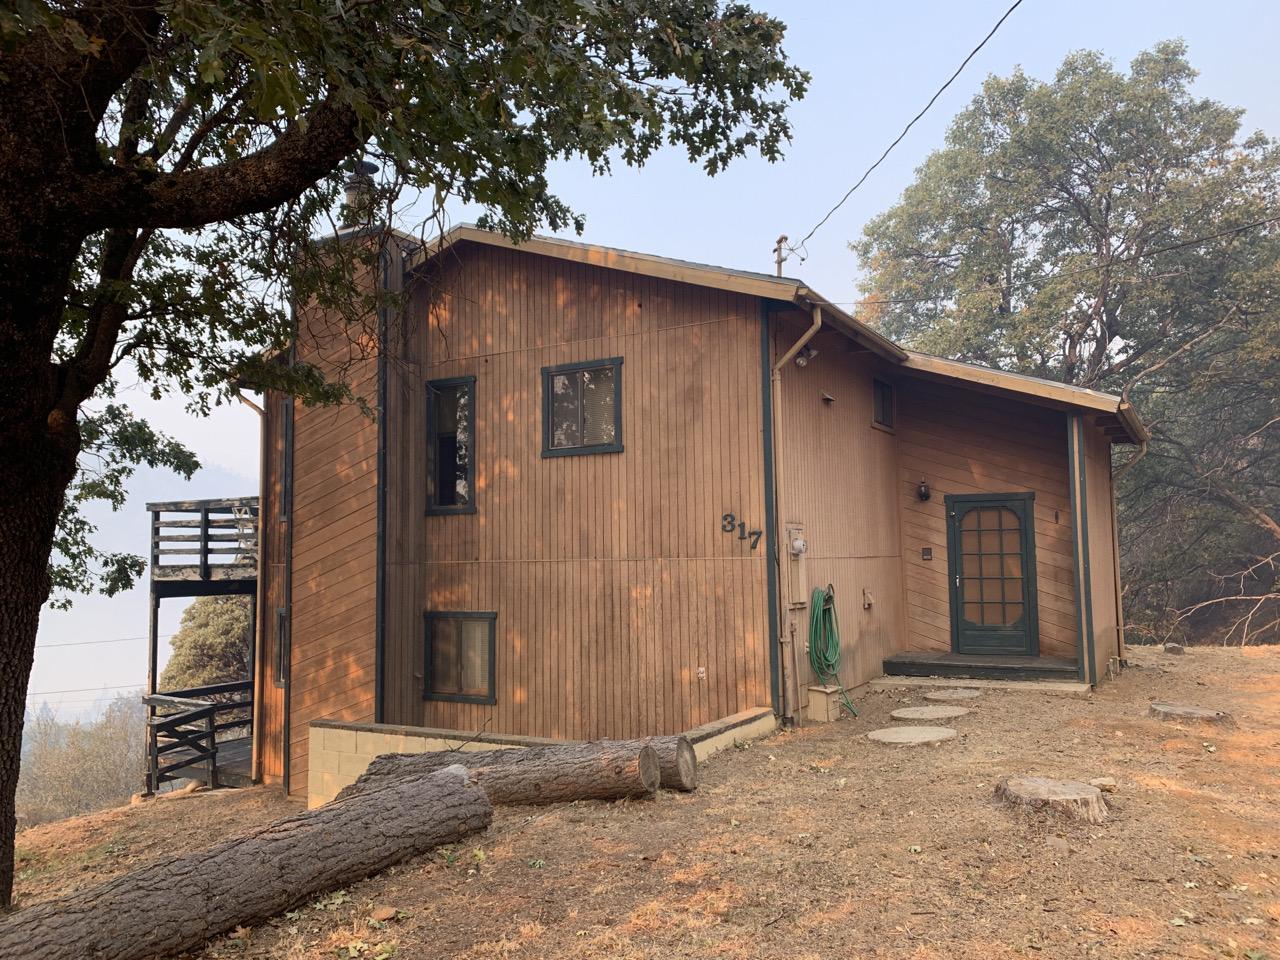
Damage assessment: no_damage